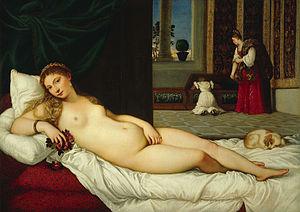
L’art est une activité, le produit de cette activité ou l'idée que l'on s'en fait s'adresse délibérément aux sens, aux émotions, aux intuitions et à l'intellect. On peut affirmer que l'art est le propre de l'humain ou de toute autre conscience, en tant que découlant d'une intention, et que cette activité n'a pas de fonction pratique définie. On considère le terme « art » par opposition à la nature « conçue comme puissance produisant sans réflexion », et à la science « conçue comme pure connaissance indépendante des applications ».